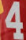
Number: 4